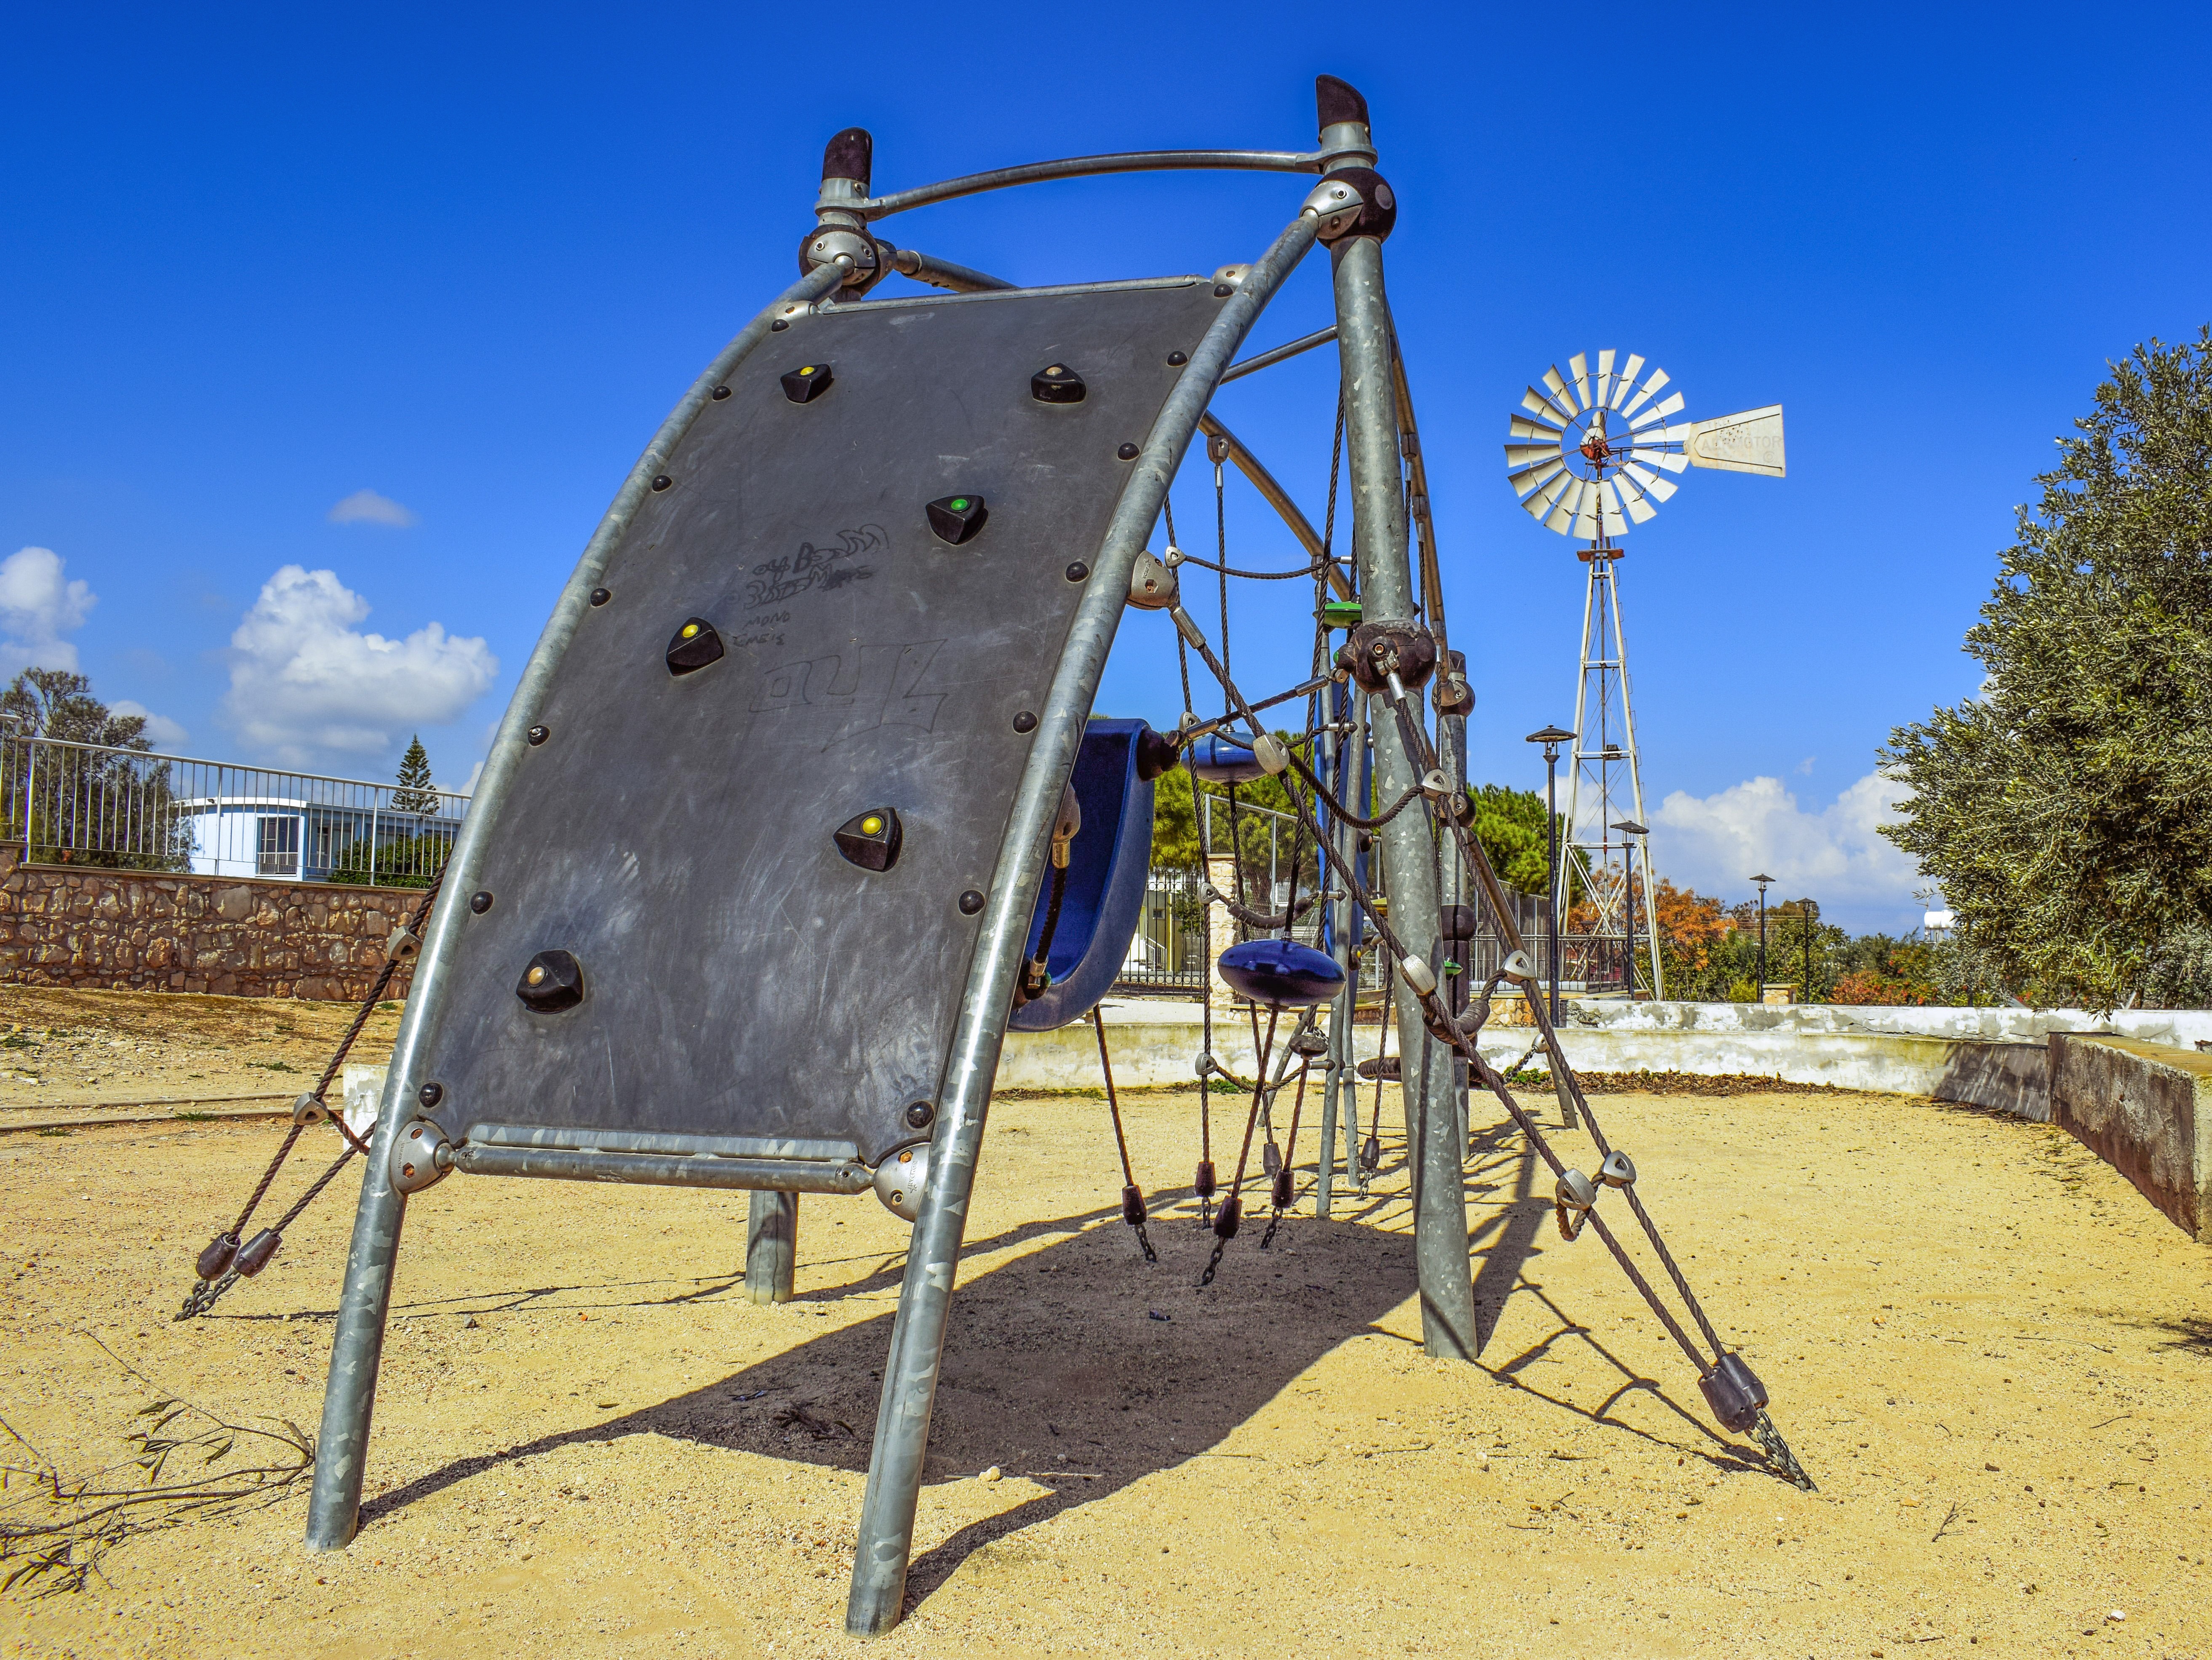
architecture, city, equipment, park, modern, swing, public space, design, playground, cyprus, dherynia, human settlement, outdoor play equipment